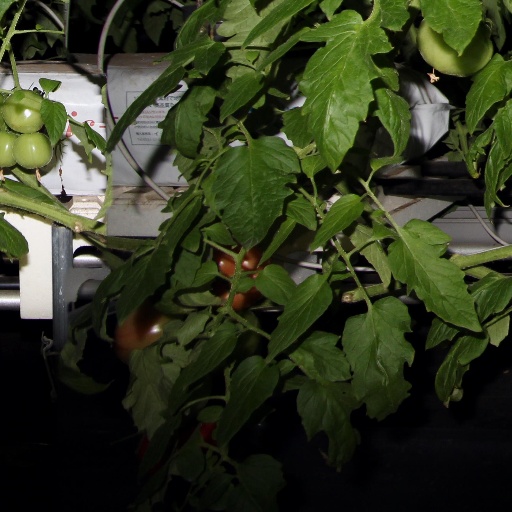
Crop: tomato